Bury the Axis

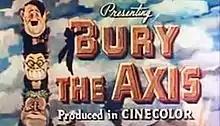
Title screen

Bury the Axis a 1943 stop-motion animated short directed and animated by American Lou Bunin, a famous and successful puppeteer who had worked in Hollywood previously, was released by Paramount Pictures on February 3, 1943. It was part of a British plan to showcase the enemies of Britain as truly evil in the eyes of the public in order to continue the war effort. Kenneth Clark, as head of the Films Division of the Ministry of information that was re-established at the start of the war, argued in 1940 that the public must be convinced of German brutality, stating 'we should emphasise wherever possible the wickedness and evil perpetrated in the occupied countries' Though very little research and historiography has been produced on "Bury the Axis", it is often remembered by historians and film and animation researchers as being 'memorable'